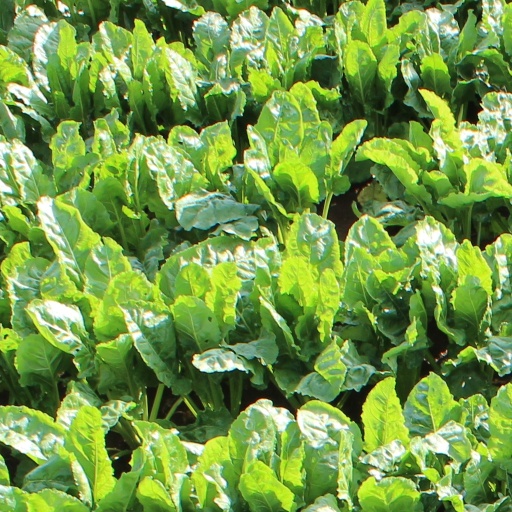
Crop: sugar beet